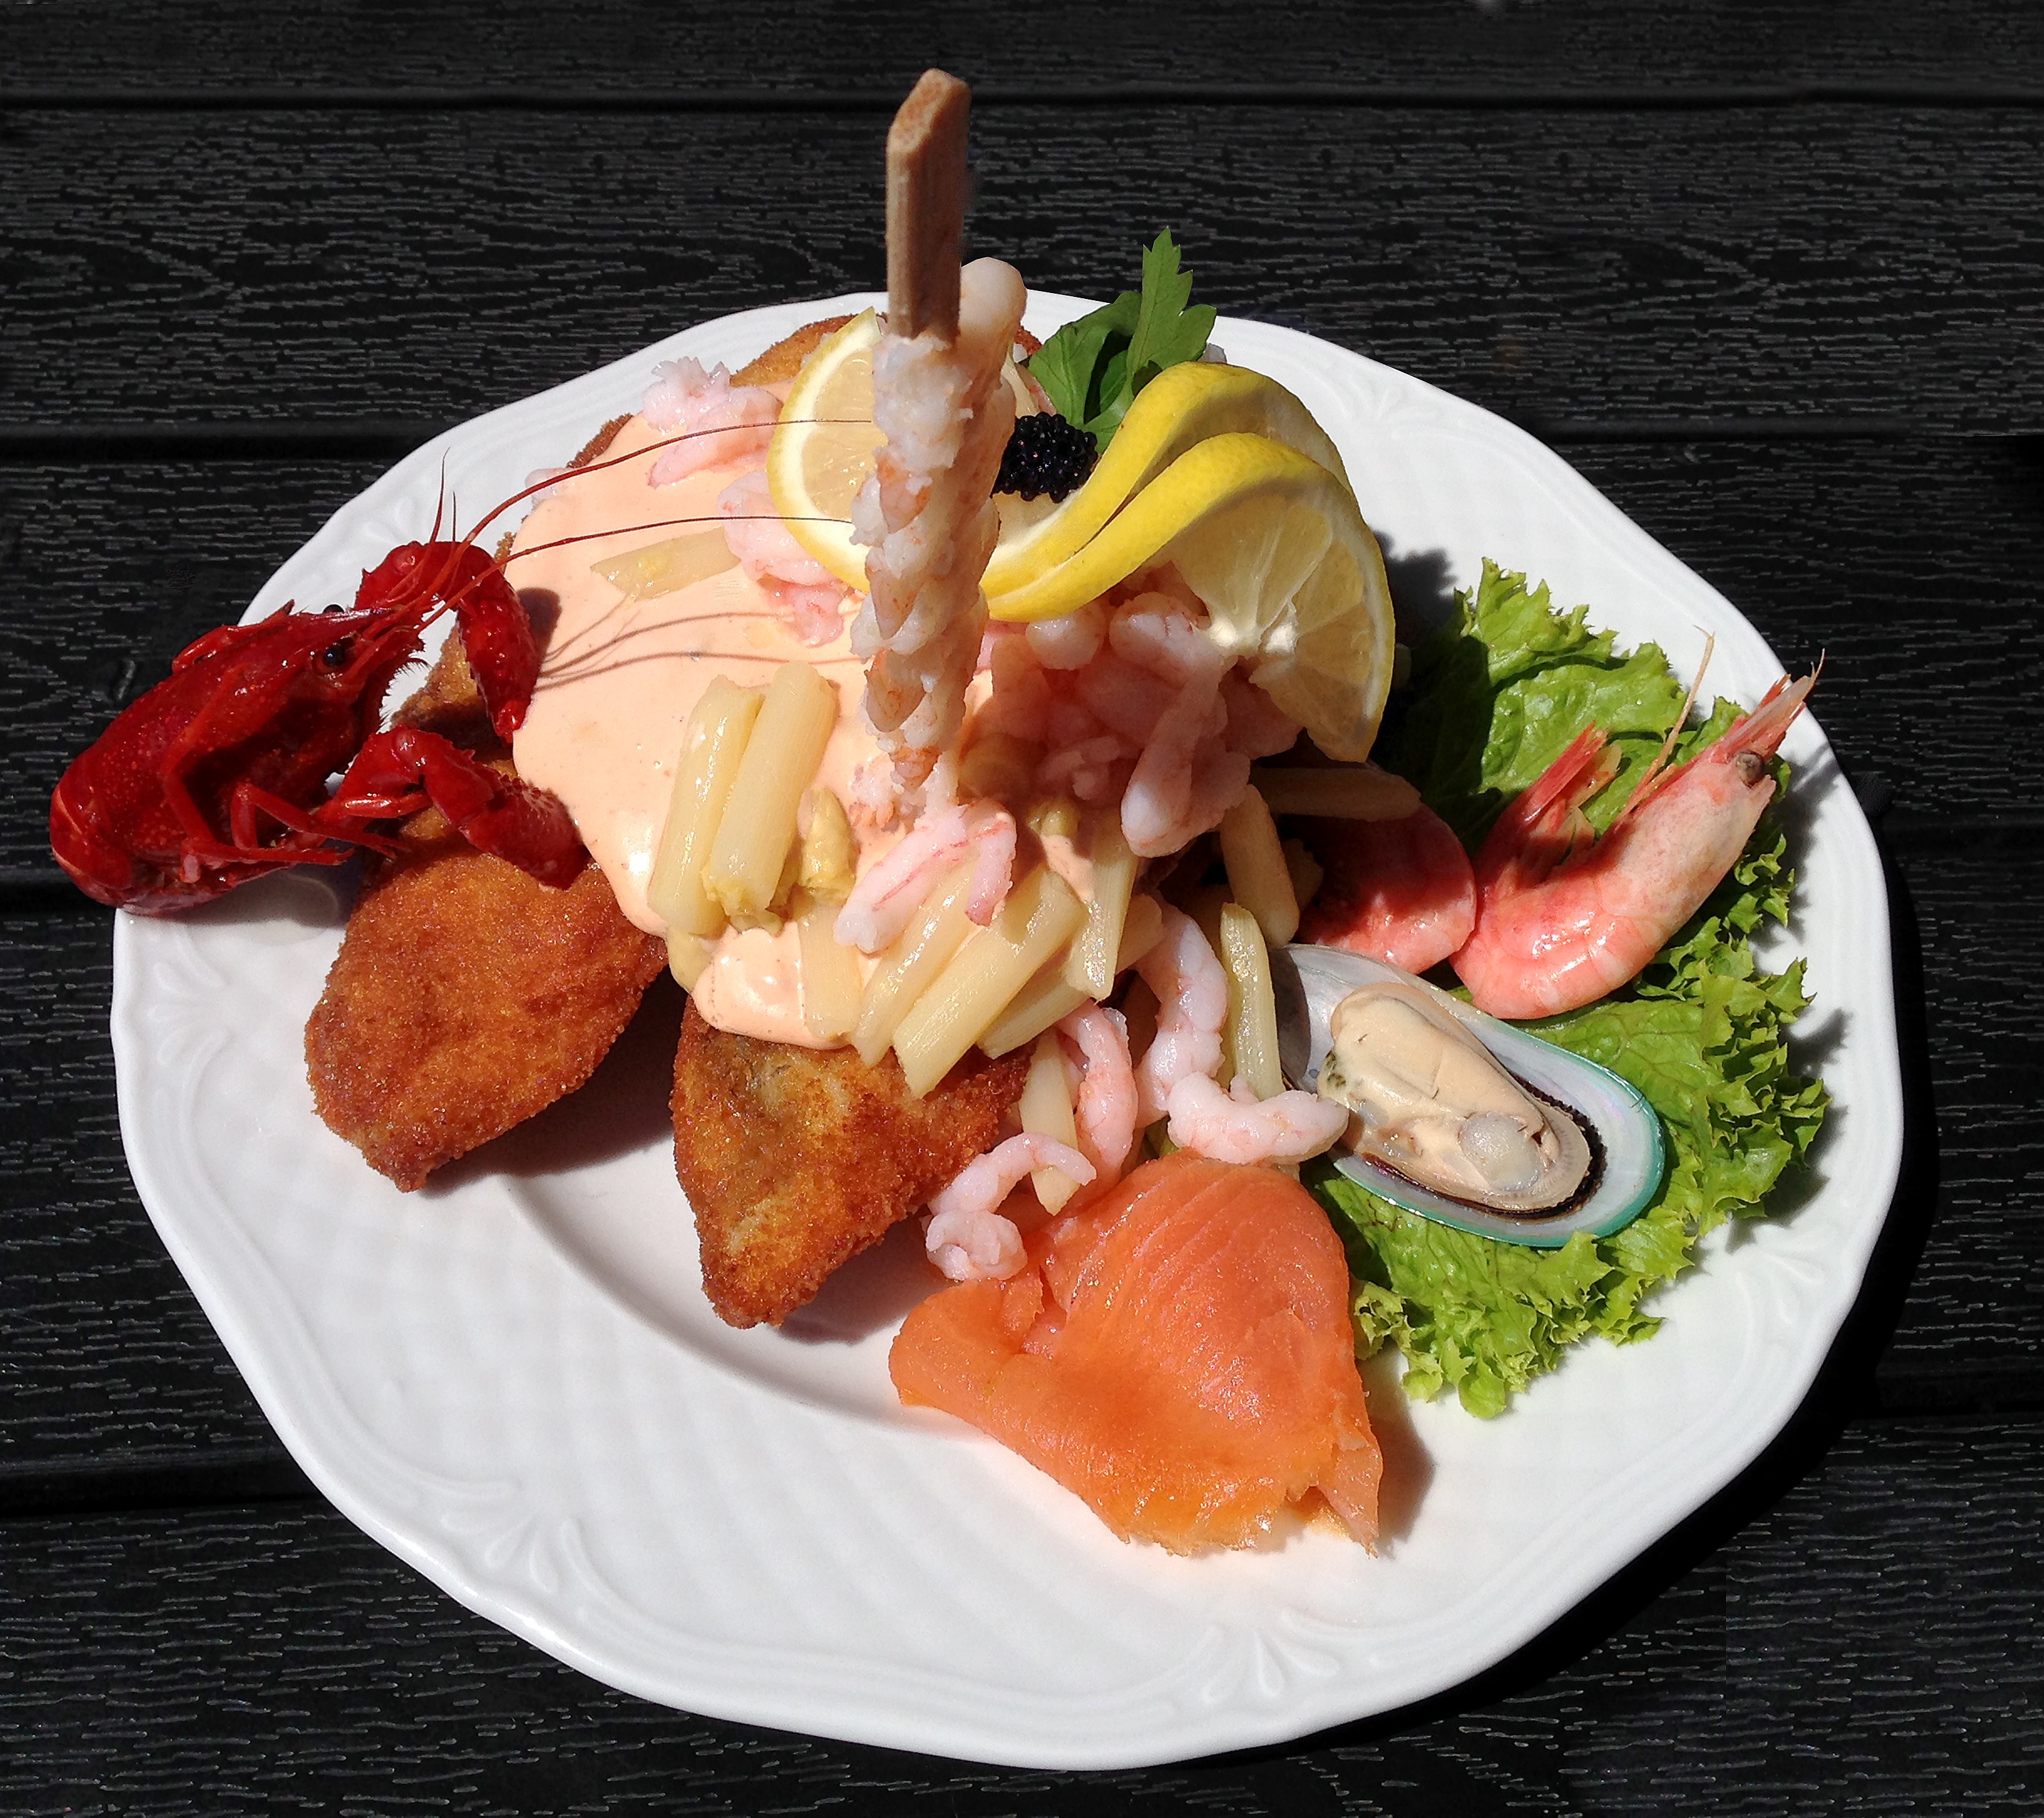
dish, meal, food, salad, produce, shooting star, seafood, fish, meat, cuisine, salmon, prawns, refreshments, party food, hors d oeuvre, fish fillet